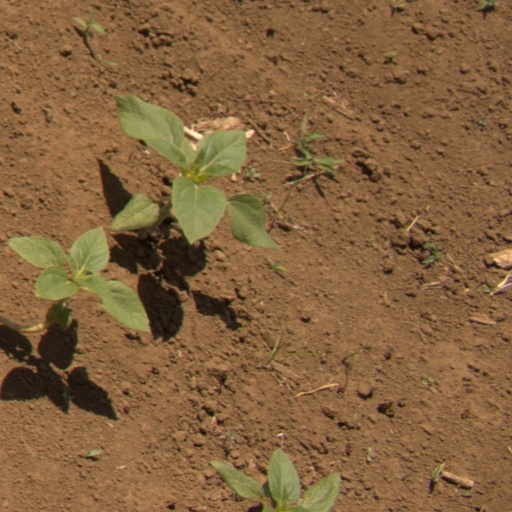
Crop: Jerusalem artichoke